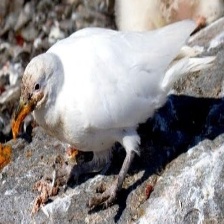
Species: SNOWY SHEATHBILL
Scientific name: CHIONIS ALBUS